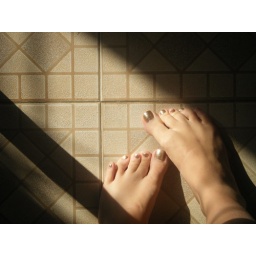
my pedicure in the sunlight of rosie's kitchen matches the floor tiles expertly